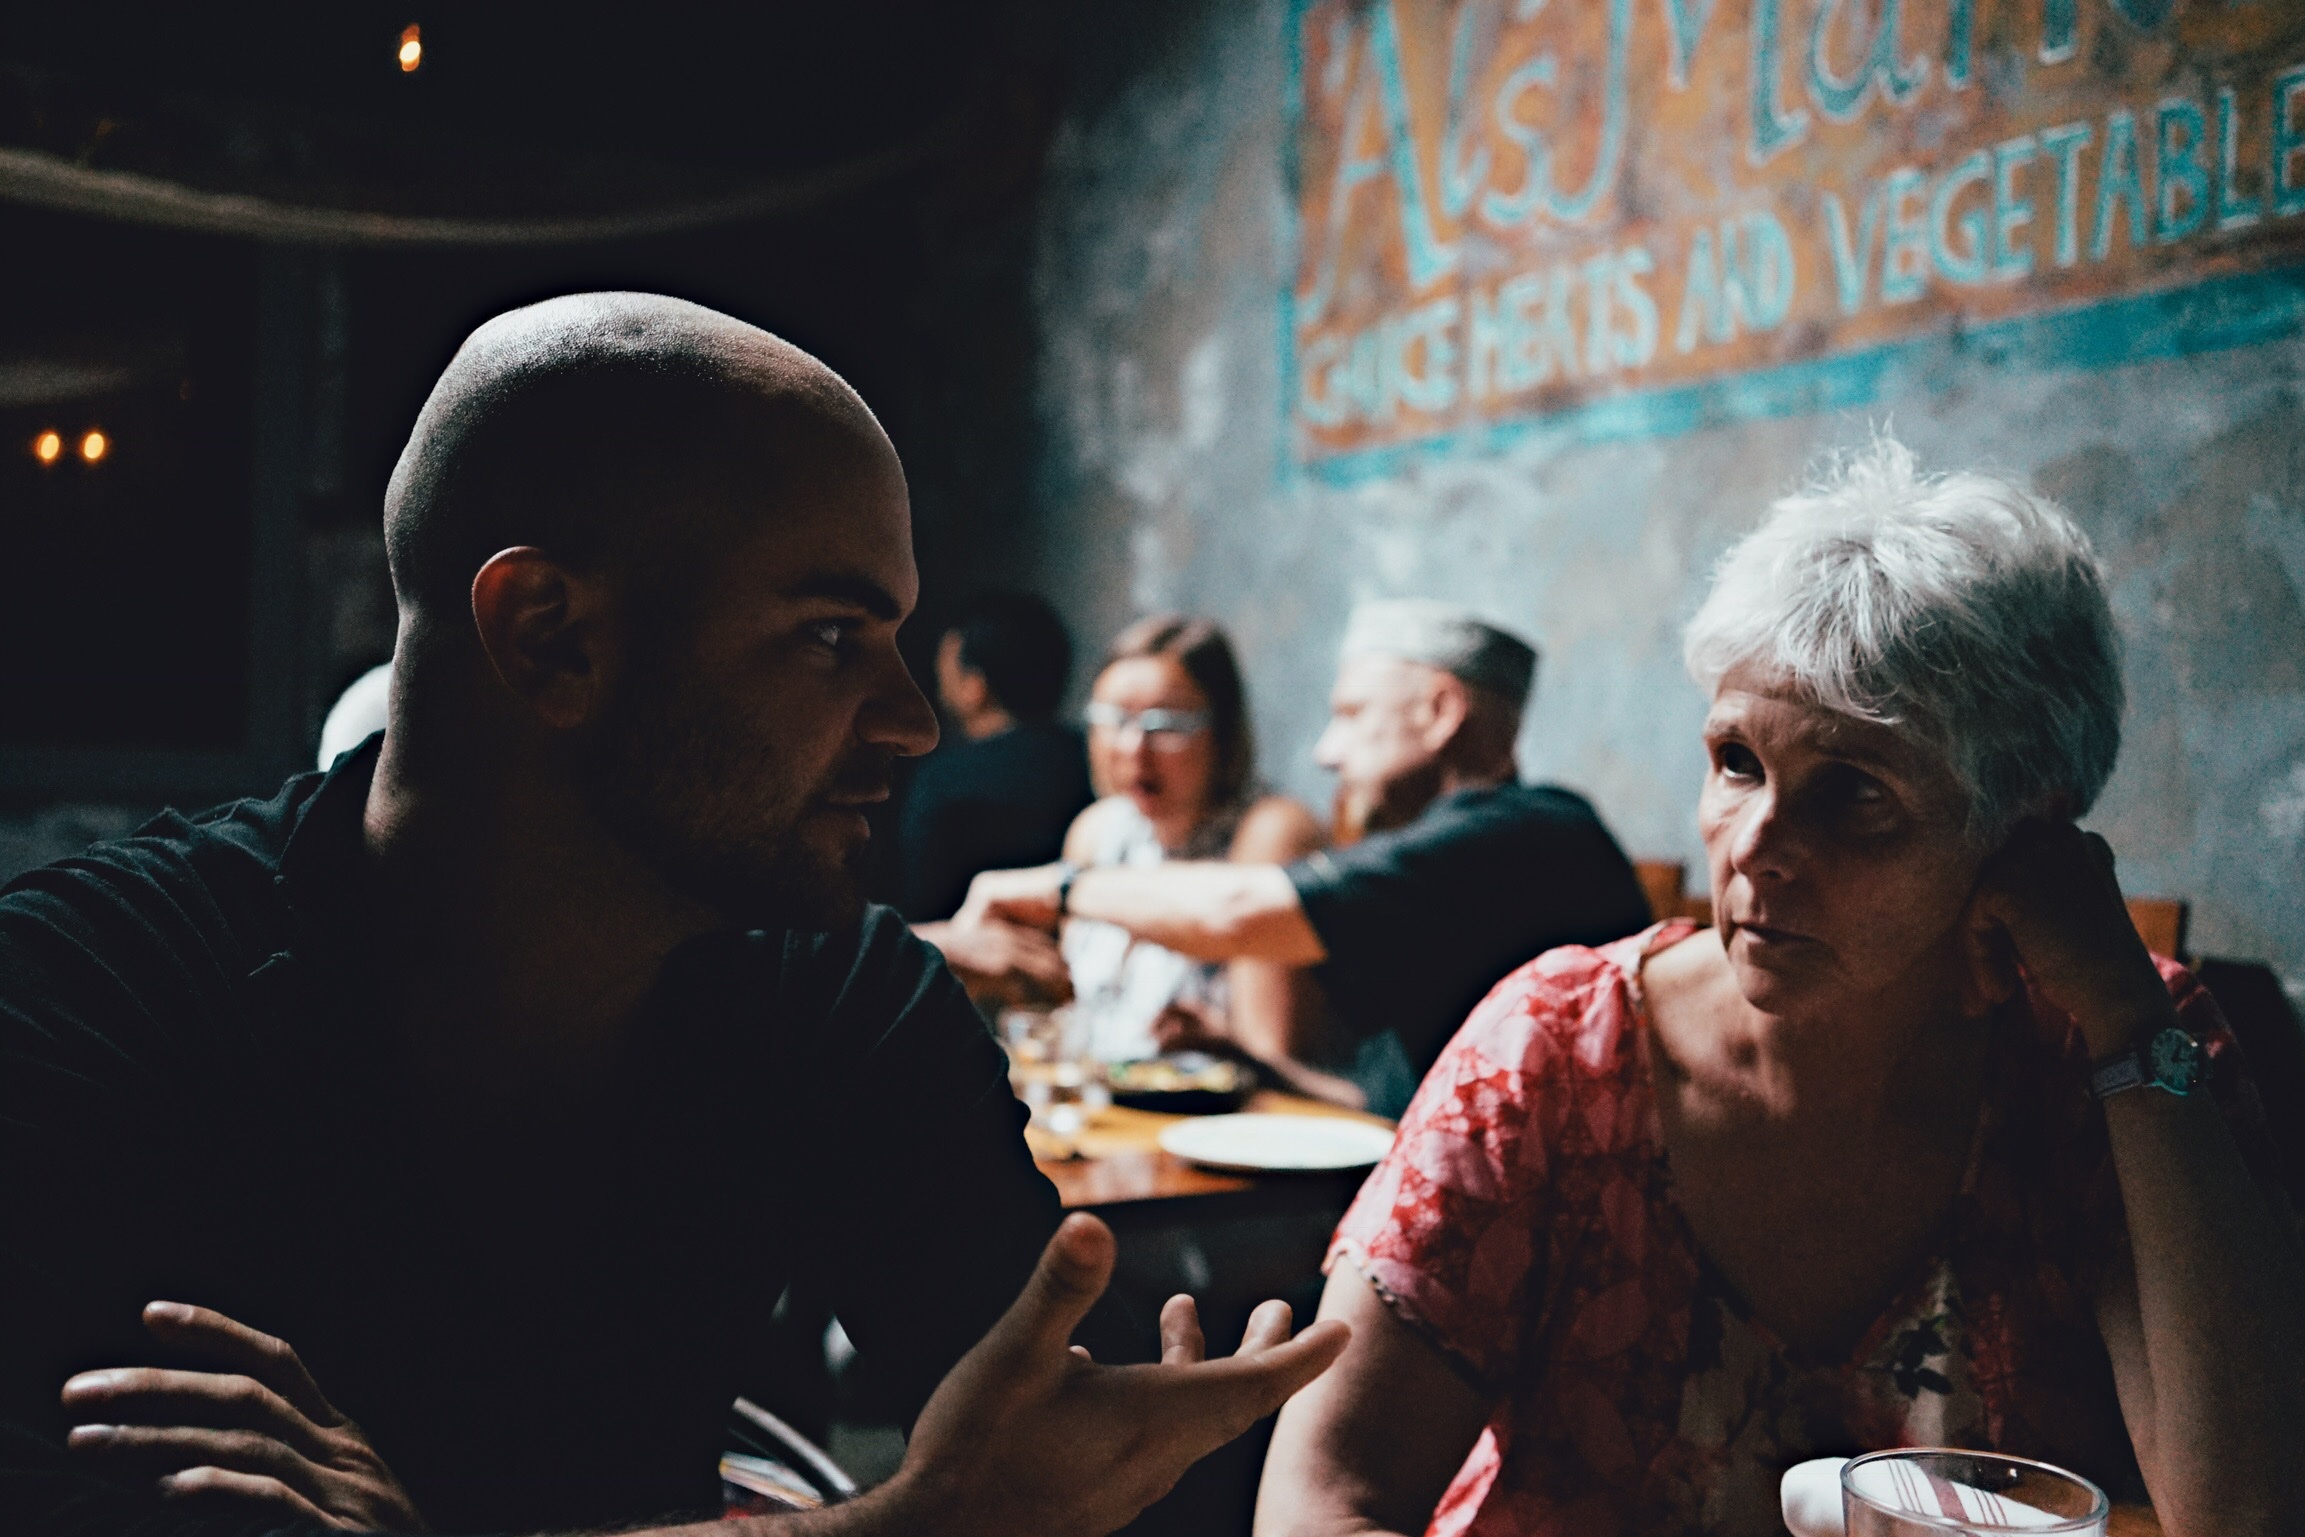
music, film